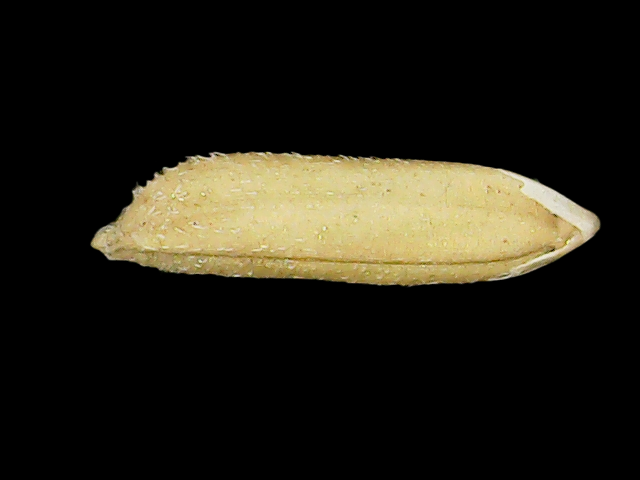
Rice variety: Binadhan16